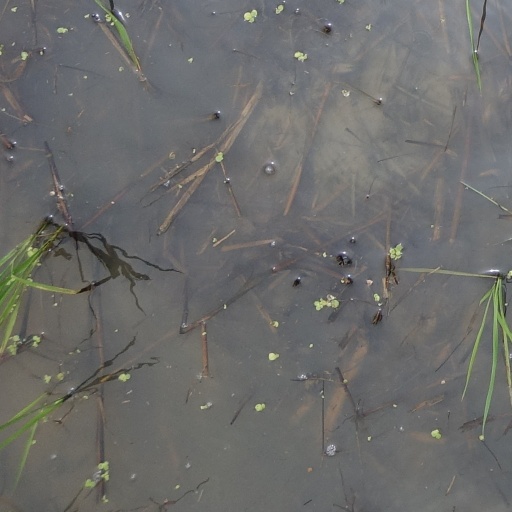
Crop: rice